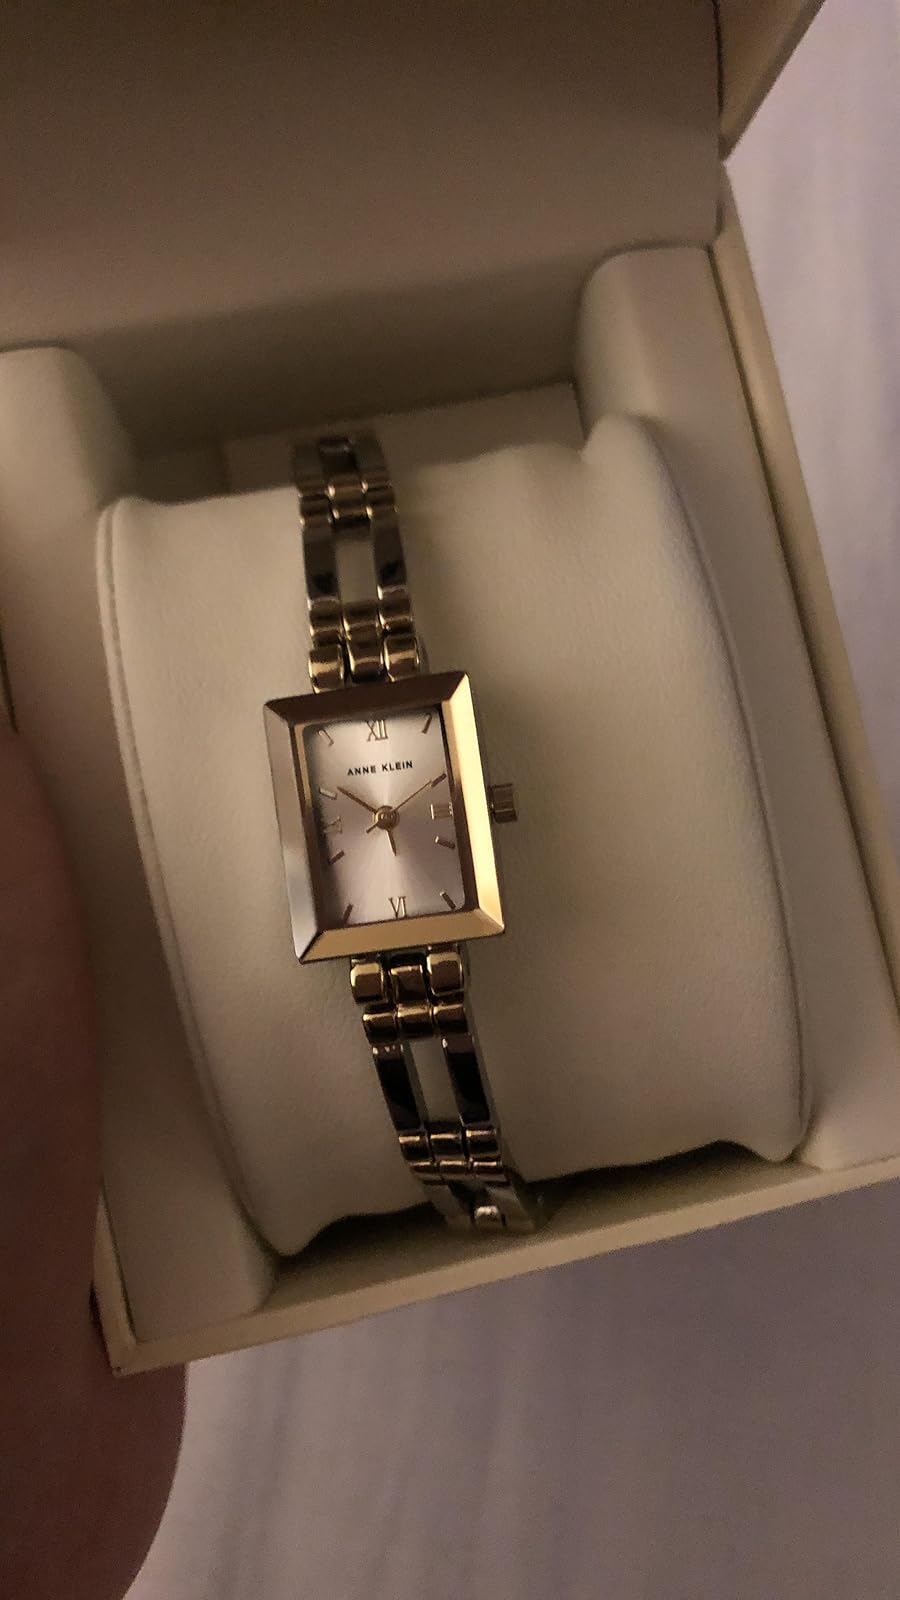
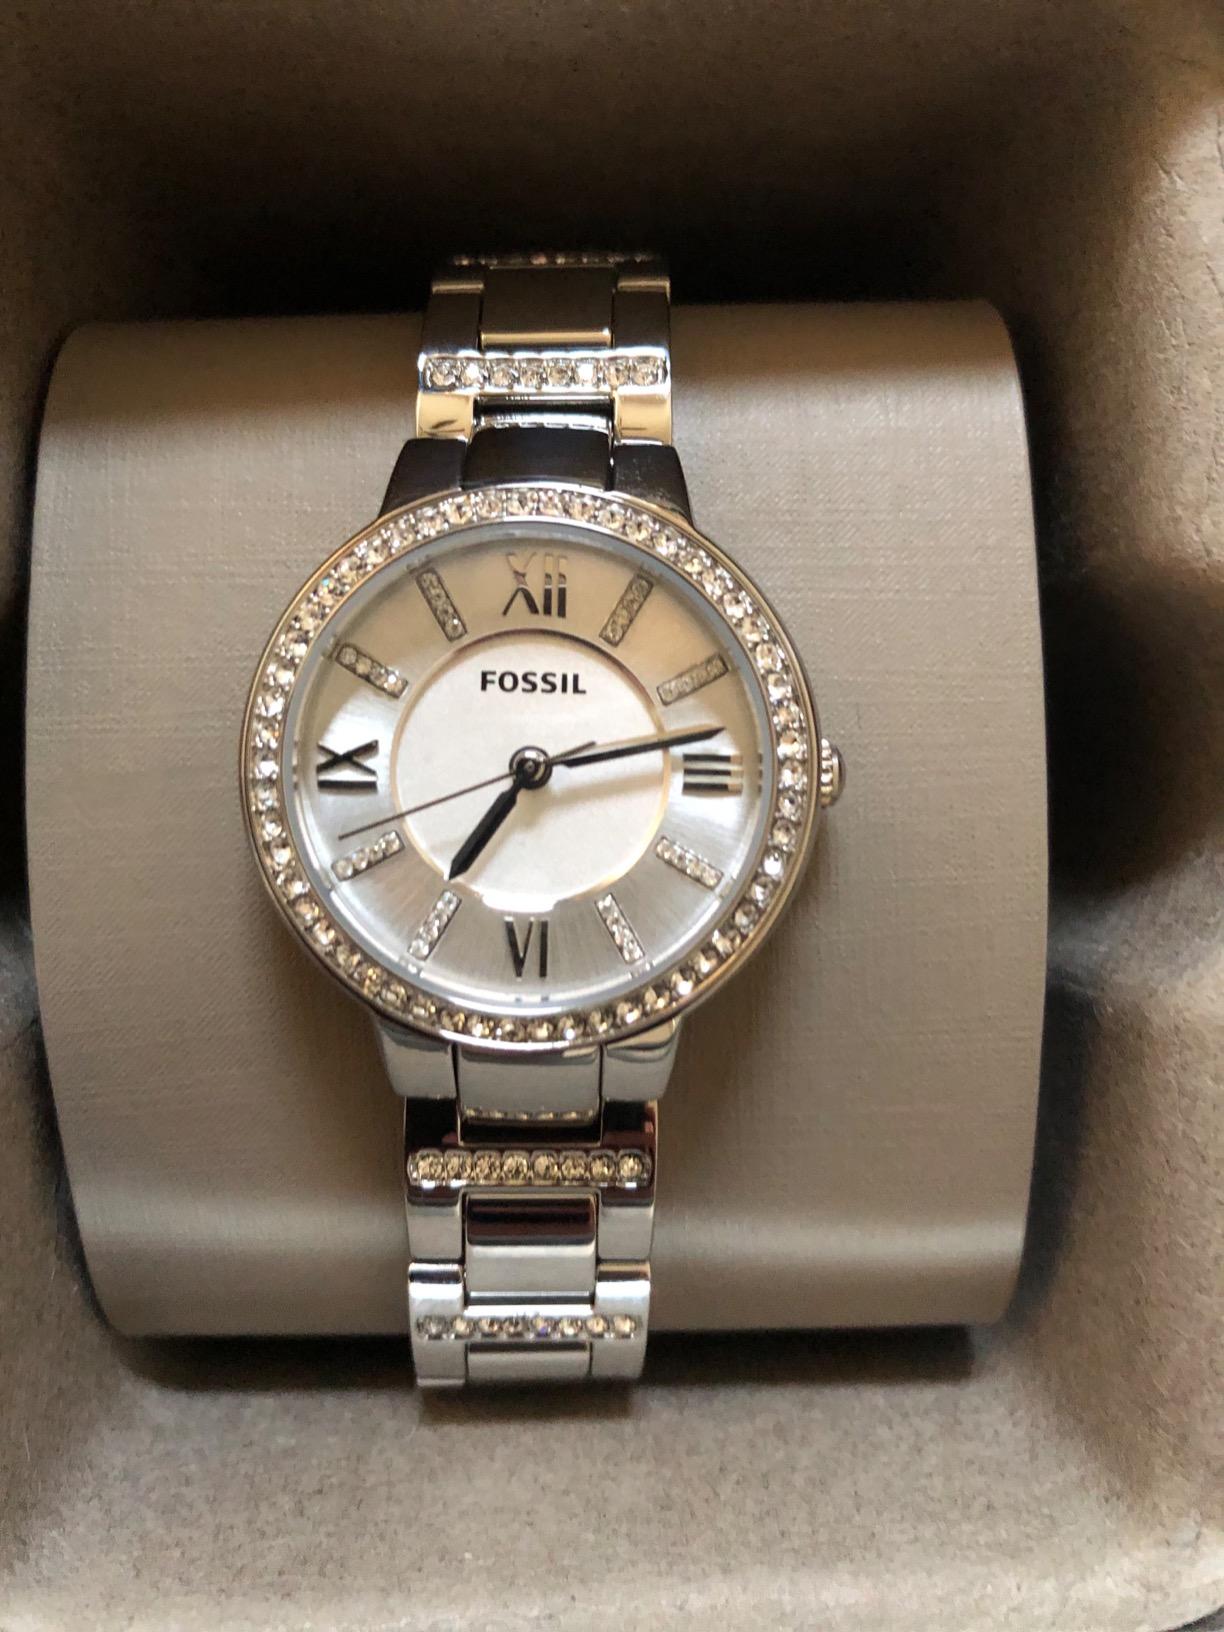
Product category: accessories_watch
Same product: no